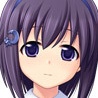
Portrait style: Anime Portrait